Branch Brook Park station

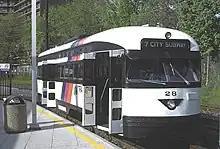
A former Route #7 PCC streetcar at Franklin Avenue station in 1985.

Originally known as North Sixth Street Newark City Subway station, it was built in 1940. Later as the turning loop was built, the station was moved closer to Anthony Street and named Franklin Avenue NCS station in 1953. When New Jersey Transit replaced the PCC cars with longer and more modern Kinki Sharyo light rail vehicles, Franklin Avenue station was closed on August 25, 2001, and replaced with an elongated ramp leading to the current station.